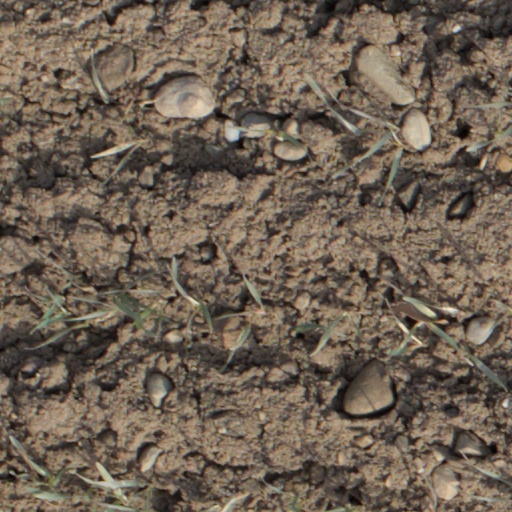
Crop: wheat